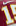
Number: 1